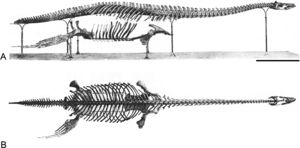
Brancasaurus est un genre éteint de plésiosaures qui vivait dans un lac d'eau douce du Crétacé inférieur de l'actuelle Rhénanie-du-Nord-Westphalie, en Allemagne.